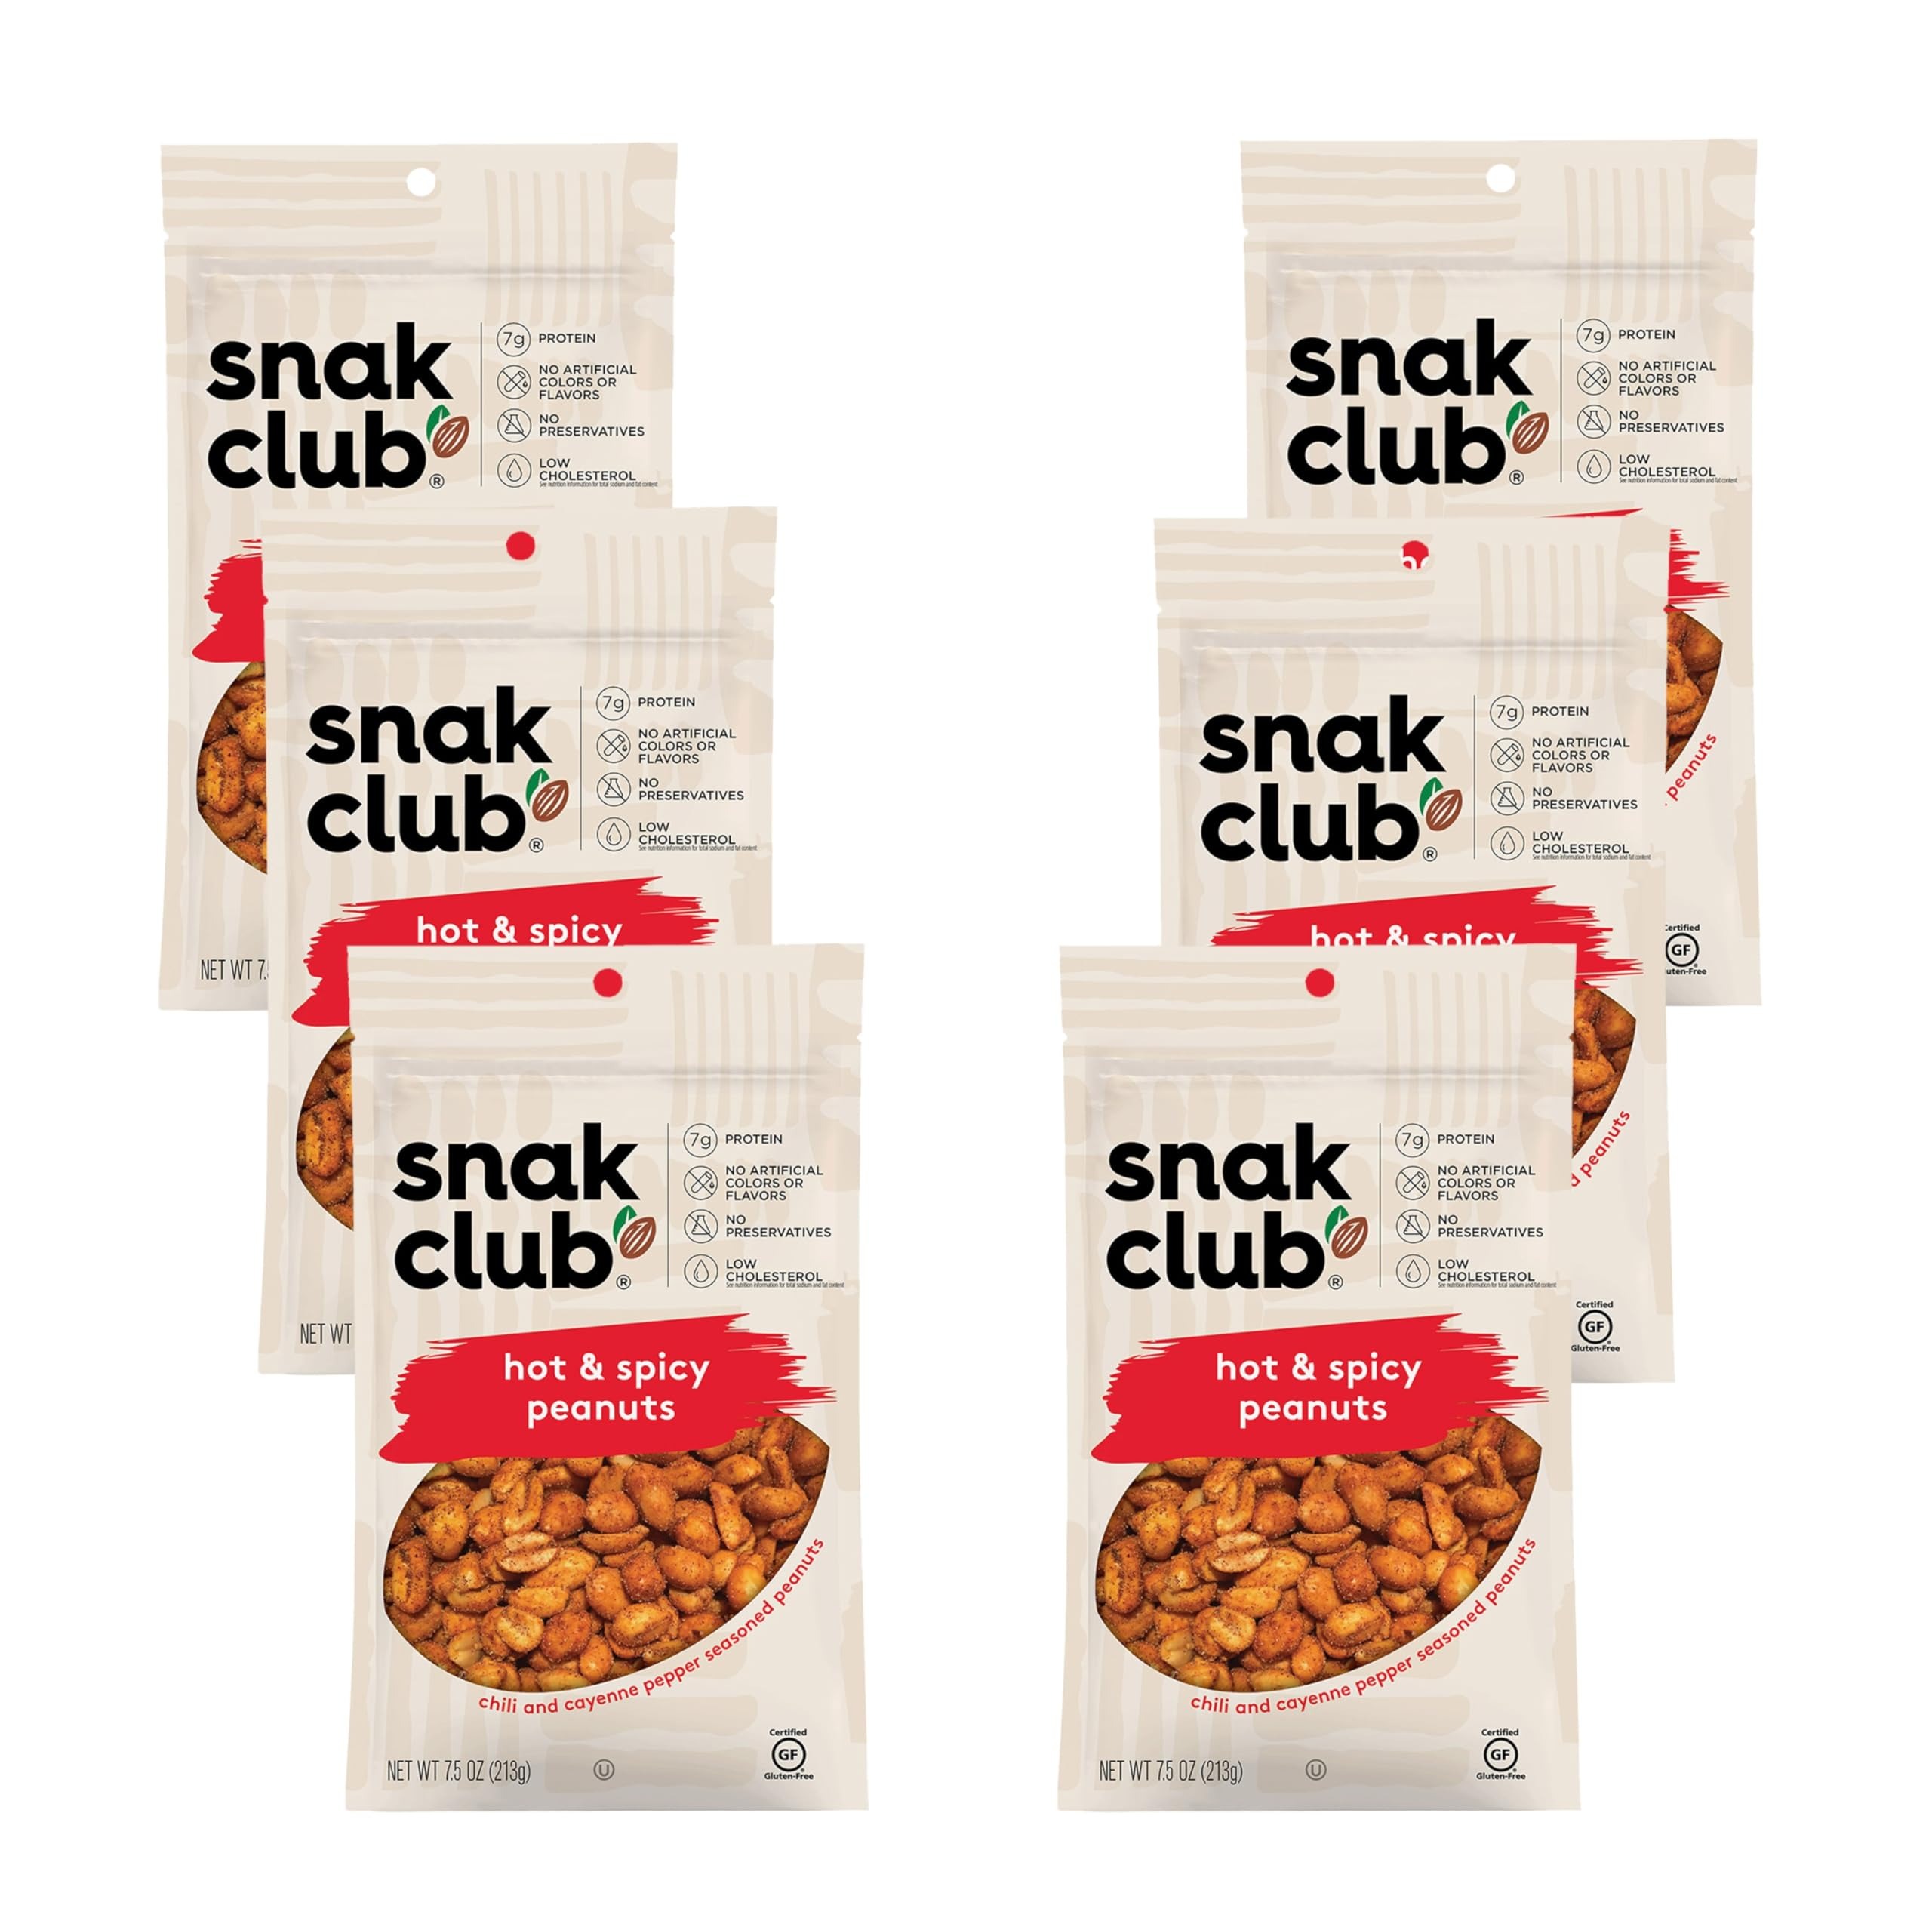
Item Name: Snak Club Hot and Spicy Peanuts, Chili and Cayenne Pepper Seasoned Nuts, Gluten-Free and Kosher Snack, 7.5 oz Resealable Bags, 6 Pack
Bullet Point 1: Hot and Spicy Peanuts: These flavorful peanuts are topped with chili and cayenne pepper. Bold in flavor and seasoned to perfection, these nuts are sure to satisfy your zesty and crunchy cravings.
Bullet Point 2: Perfect for Snack Time: Our seasoned nuts have 7g of protein per serving to help keep you satisfied throughout the day. This snack is gluten-free*, kosher**, and has no artificial colors, flavors, or preservatives. It’s also a low cholesterol snack.
Bullet Point 3: Snacks for Every Occasion: These bold, crunchy peanuts are a delicious solution for your snacking needs. The unique nuts are awesome as travel snacks and party treats or for at-home munching. You can even pack them as a lunch snack.
Bullet Point 4: Resealable Pouches: The 7.5 oz resealable bags make them the ideal tasty treat for solo-snacking or sharing. This convenient multi-pack will help ensure you always have a fresh packet on hand when hunger strikes.
Bullet Point 5: Other Snak Club Cravings: We don’t stop at craveable spicy peanuts. From raw, roasted, and seasoned nuts to trail mixes packed with protein and chocolate, we’ve got bold snacks for you when you need them. We also offer Tajin coated nuts and gummies.
Value: 45.0
Unit: Ounce

Price: 22.98